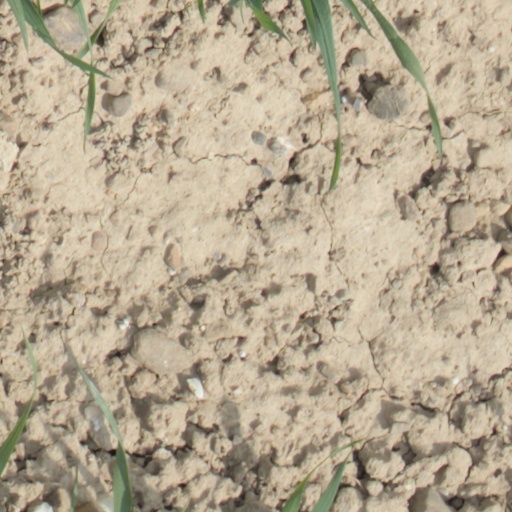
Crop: wheat